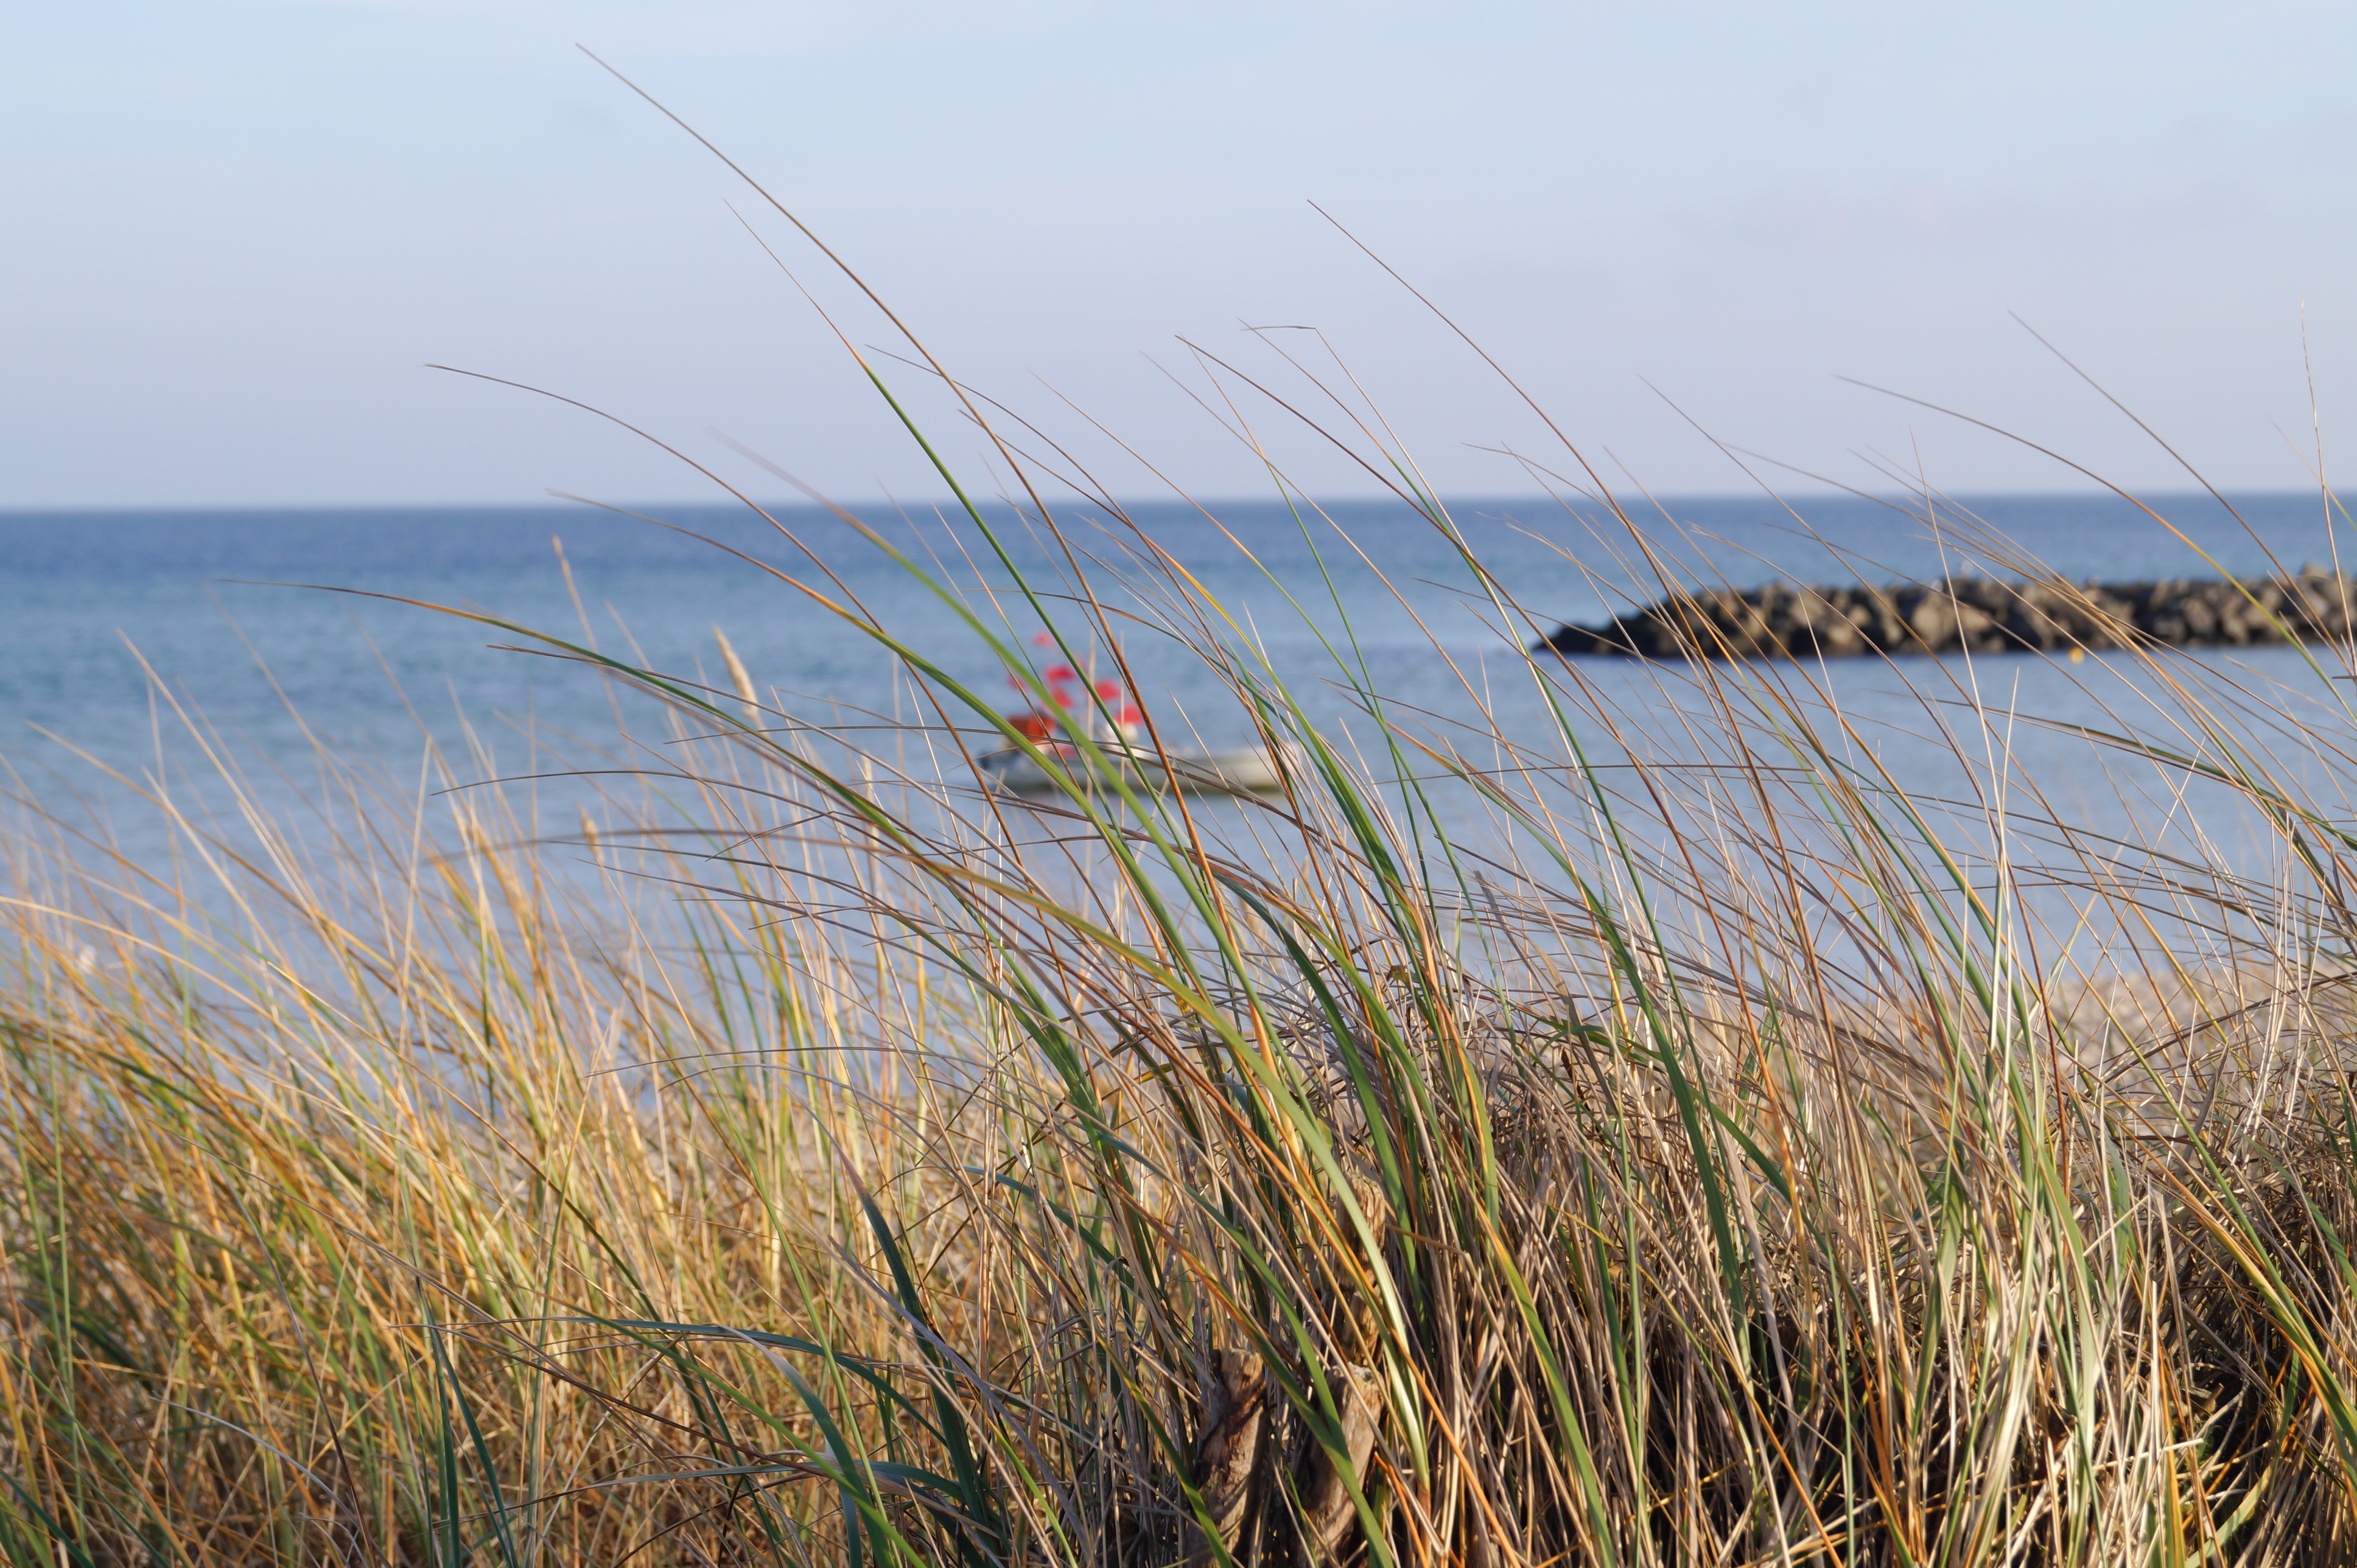
beach, sea, coast, water, grass, sand, horizon, marsh, prairie, dune, shore, wind, rest, grassland, wetland, habitat, ecosystem, grasses, baltic sea, northern germany, salt marsh, natural environment, geographical feature, grass family, phragmites